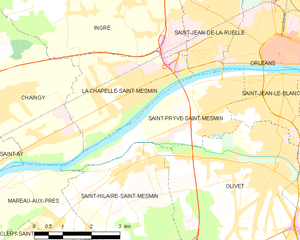
Le Saint-Pryvé Saint-Hilaire Football Club est un club français de football fondé en 2000 et basé à Saint-Pryvé-Saint-Mesmin.
Saint-Pryvé-Saint-Mesmin est une commune française, située dans le département du Loiret en région Centre-Val de Loire.